John Farleigh (politician)

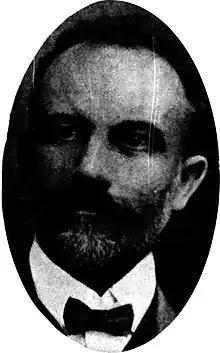

John Gibson Farleigh (1861 – 5 May 1949) was an Irish-born politician and manufacturer in New South Wales, Australia.